Upsilon Andromedae b

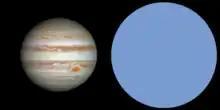
Size comparison of Jupiter with Upsilon Andromedae b

Upsilon Andromedae b (υ Andromedae b, abbreviated Upsilon And b, υ And b), formally named Saffar , is an extrasolar planet approximately 44 light-years away from the Sun in the constellation of Andromeda. The planet orbits its host star, the F-type main-sequence star Upsilon Andromedae A, approximately every five days. Discovered in June 1996 by Geoffrey Marcy and R. Paul Butler, it was one of the first hot Jupiters to be discovered. It is also one of the first non-resolved planets to be detected directly. Upsilon Andromedae b is the innermost-known planet in its planetary system.